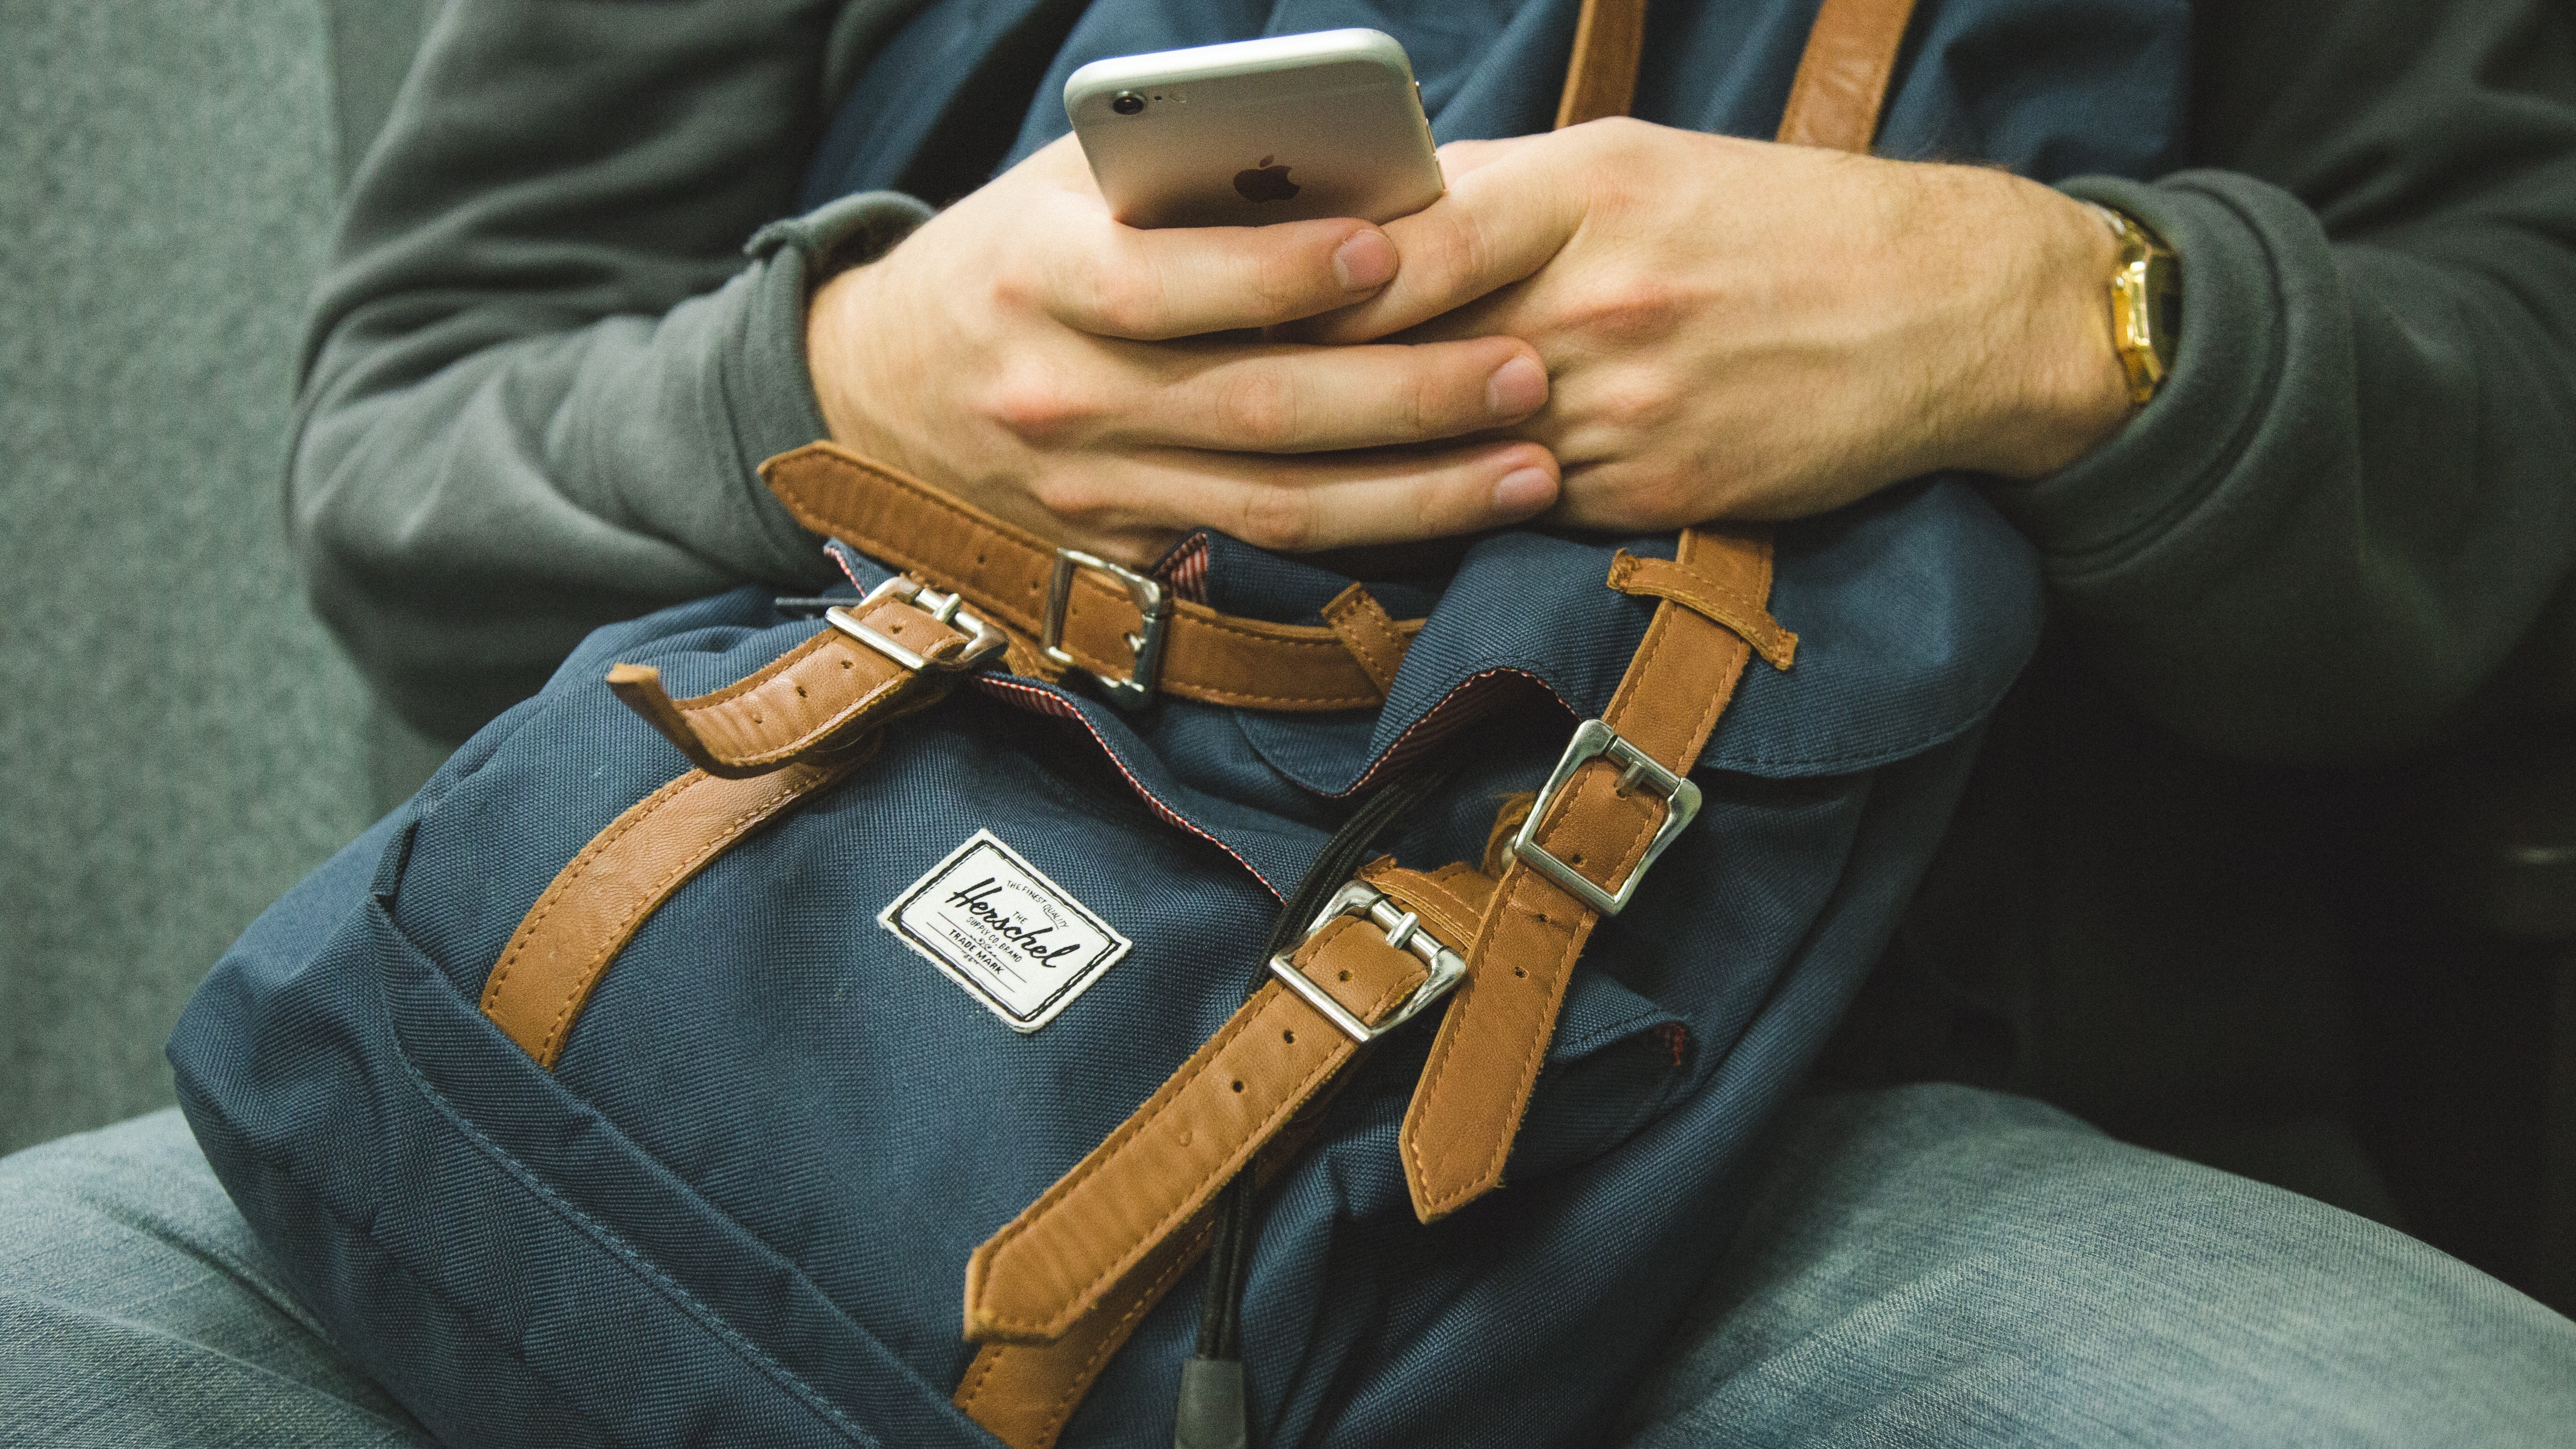
mobile, hand, apple, person, leather, backpack, male, backpacker, phone, lifestyle, holding, cell phone, outdoors, cool, cell, using